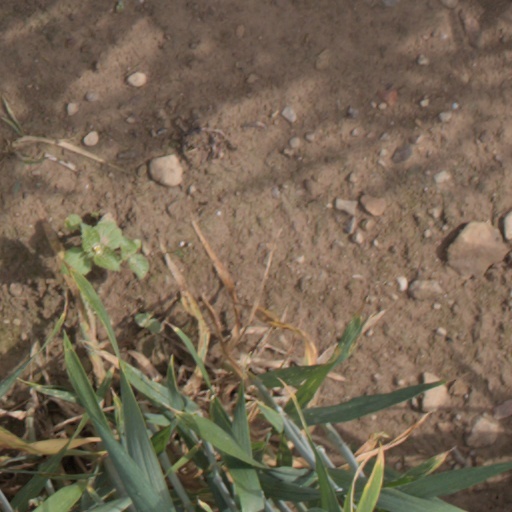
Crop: wheat